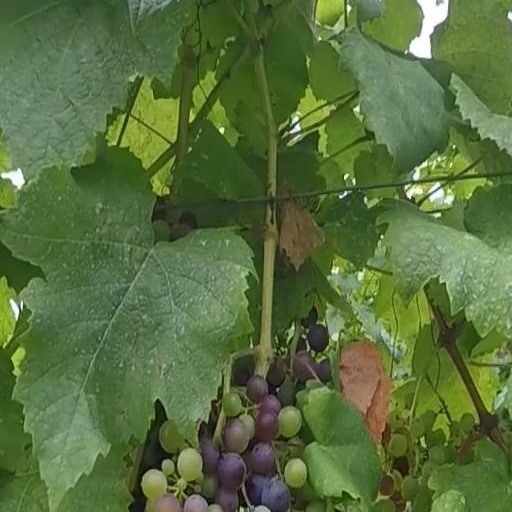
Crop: grape